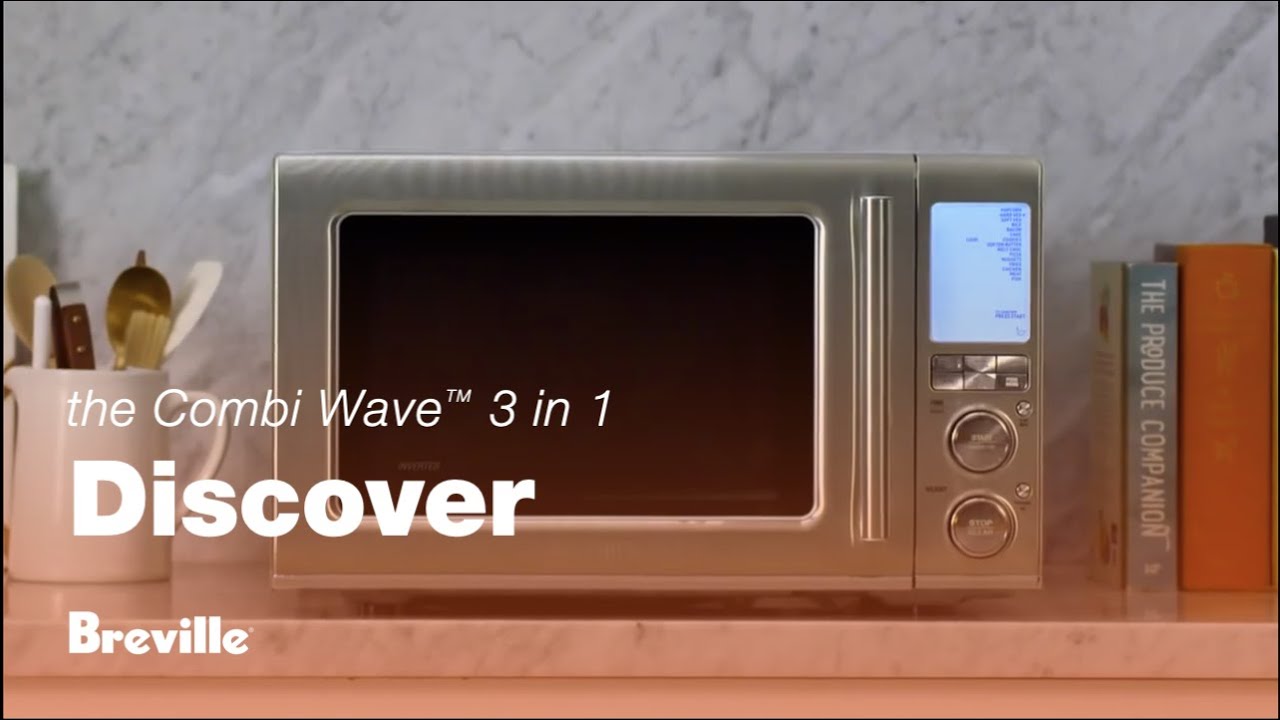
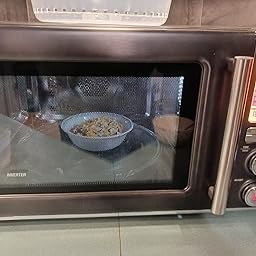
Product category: misc
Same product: yes